Physcia aipolia

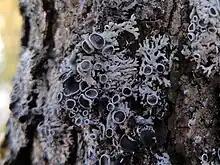
"Physcia aipolia" growing on the bark of a tree.

Physcia aipolia, commonly known as the Hoary rosette lichen, is a lichen species of fungus in the genus Physcia, and family Lecanoromycetes. Physcia aipolia is a species of lichen in the family Physciaceae. It has a worldwide distribution."Physcia aipolia" is a known host species to the lichenicolous fungus species "Muellerella lichenicola". It is characterized by the pale blue to gray thallus with many apothecia. "Physcia aipolia" is a common, widely distributed species, and can be found growing on a variety of trees and branches.